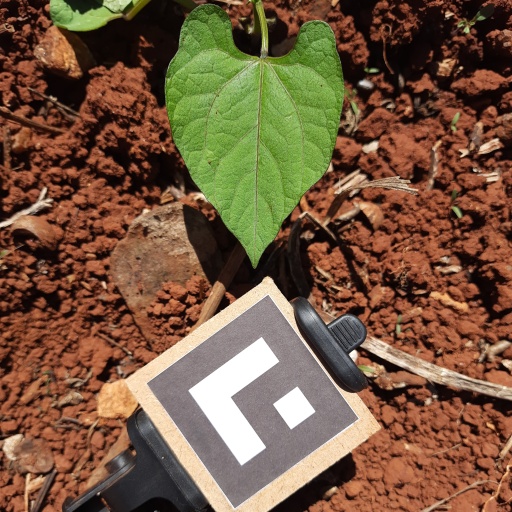
Observations: flat surface, no eating holes, under sunlight